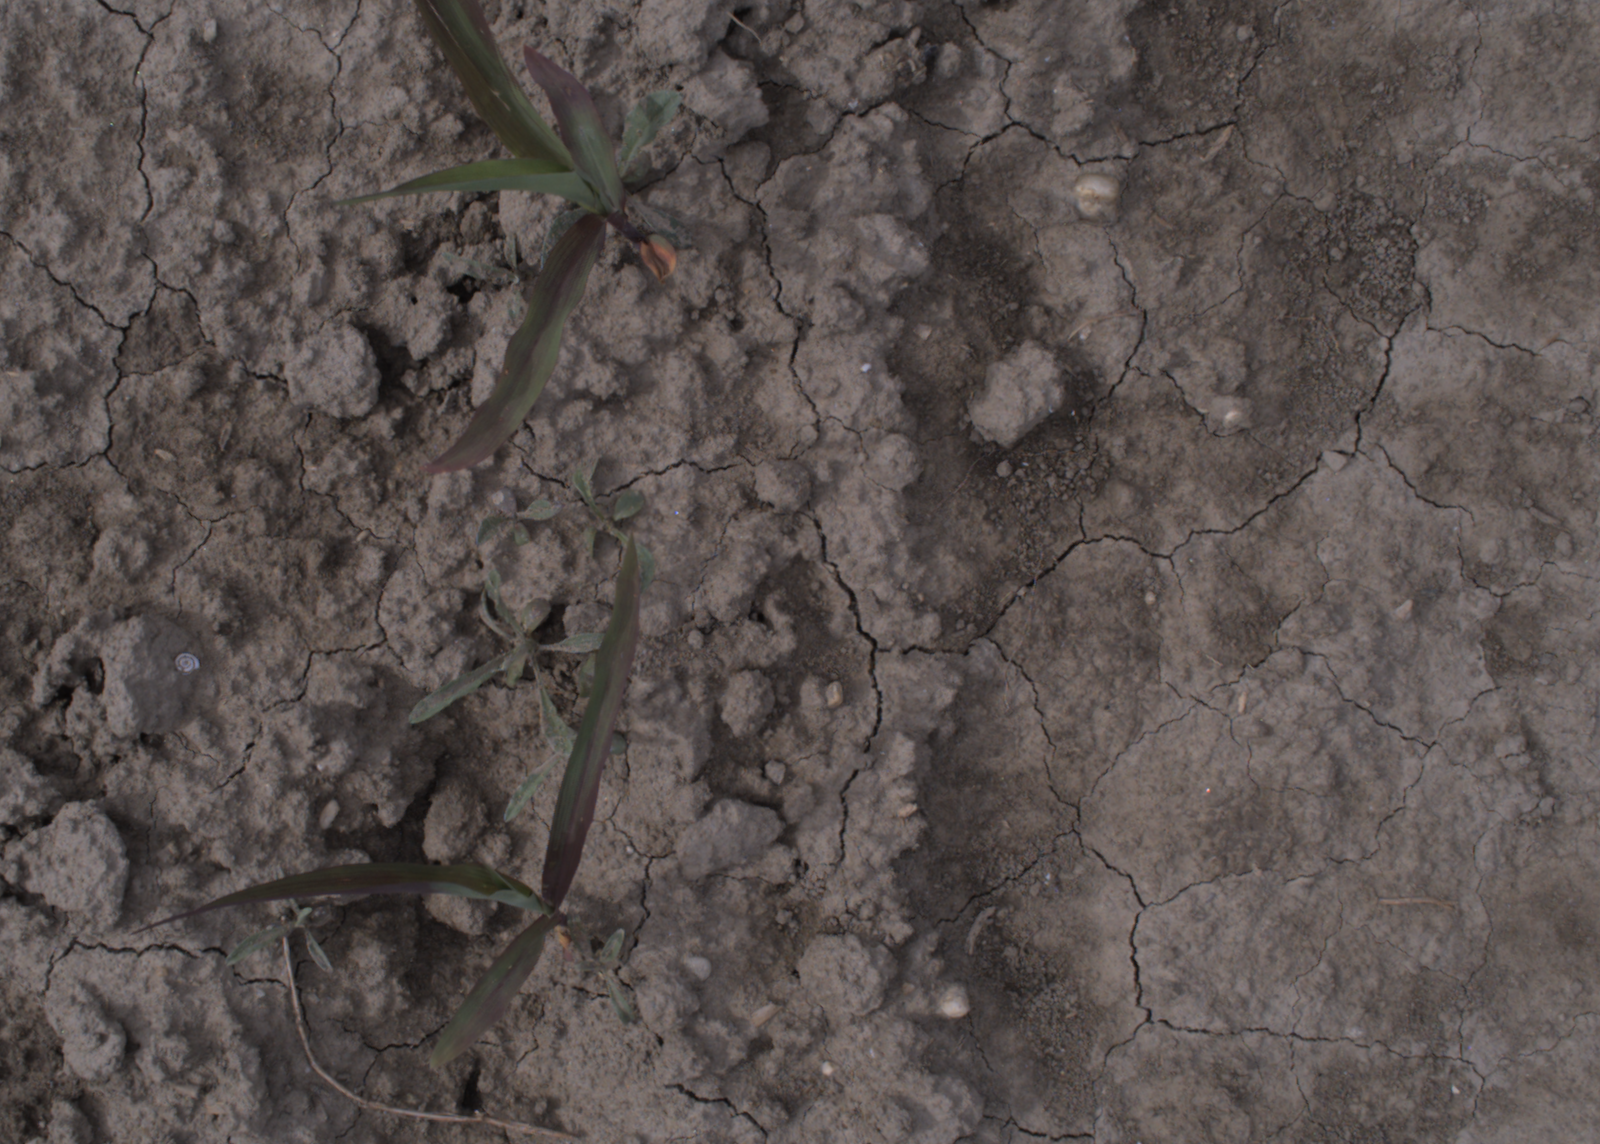
Capture date: 24.08.2020 09:45:48
Weather: mixed
Wind: medium
Seeding date: 21.07.2020
Plant canopy height (mm): 910